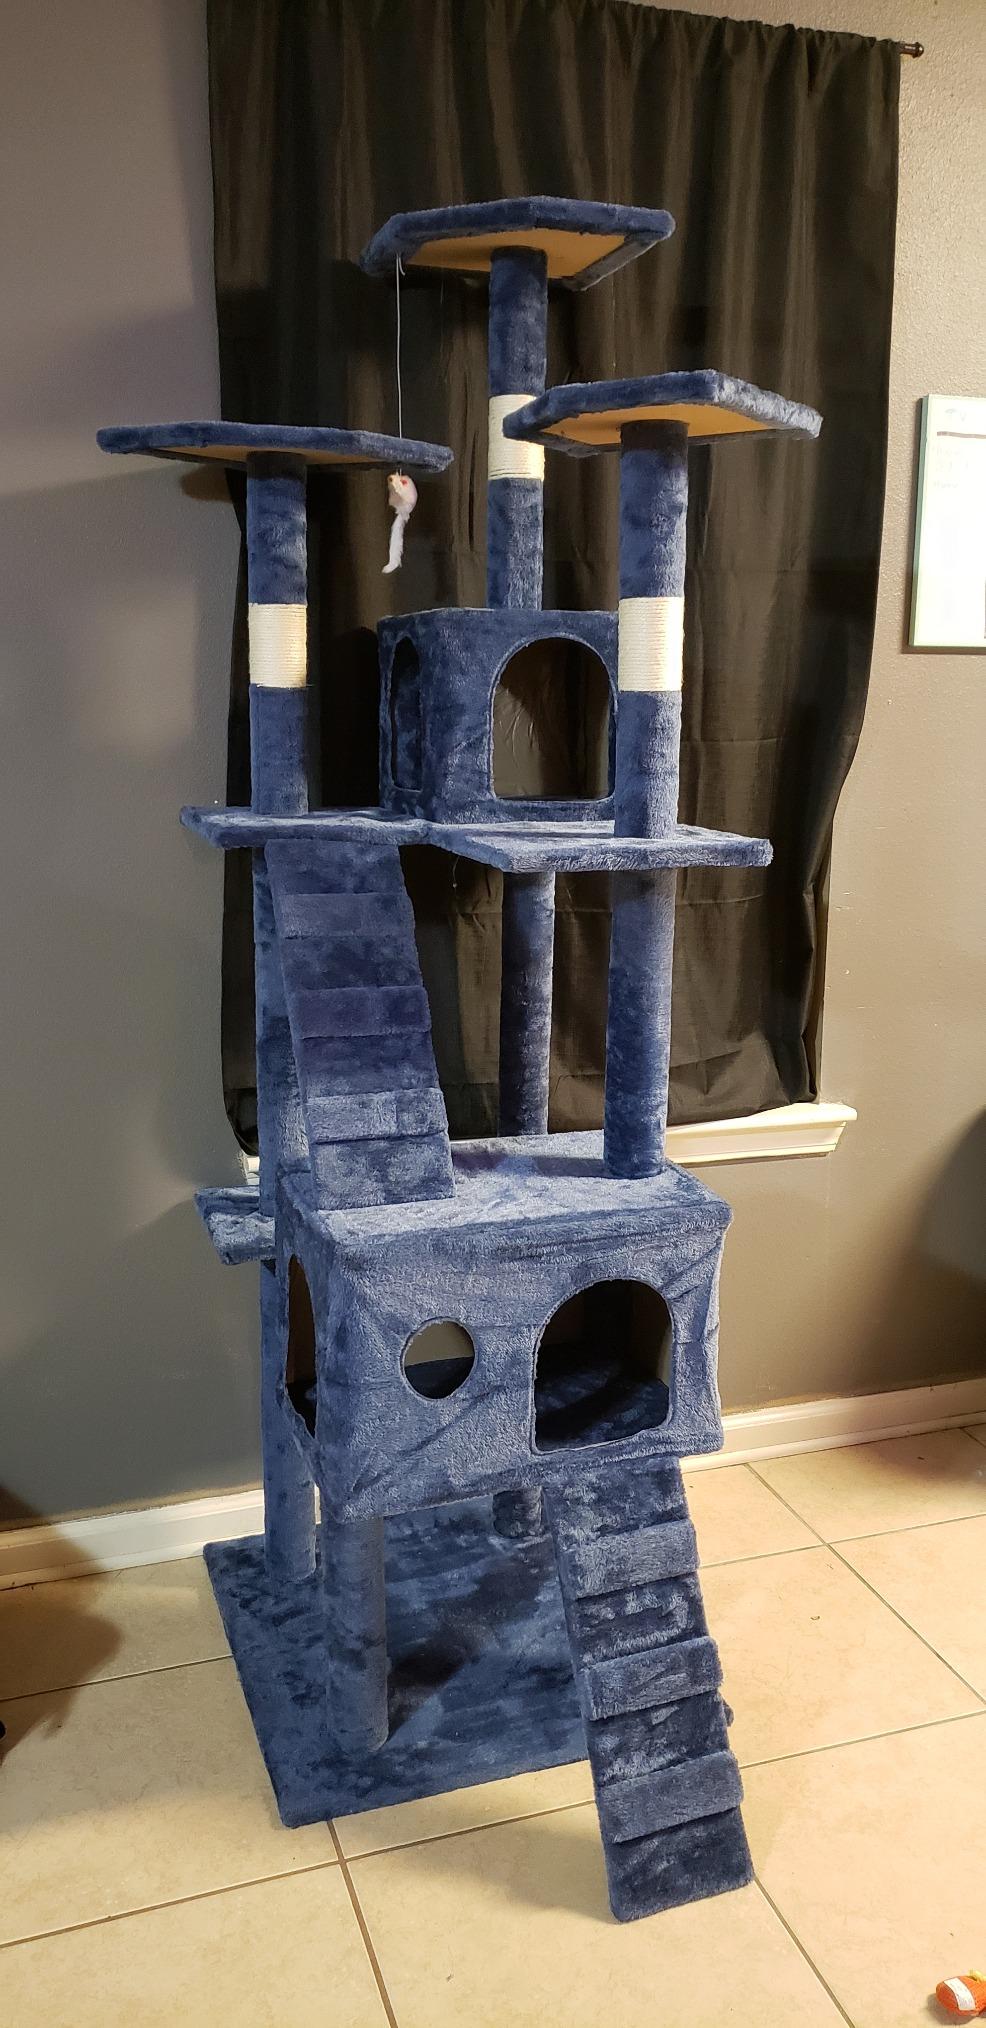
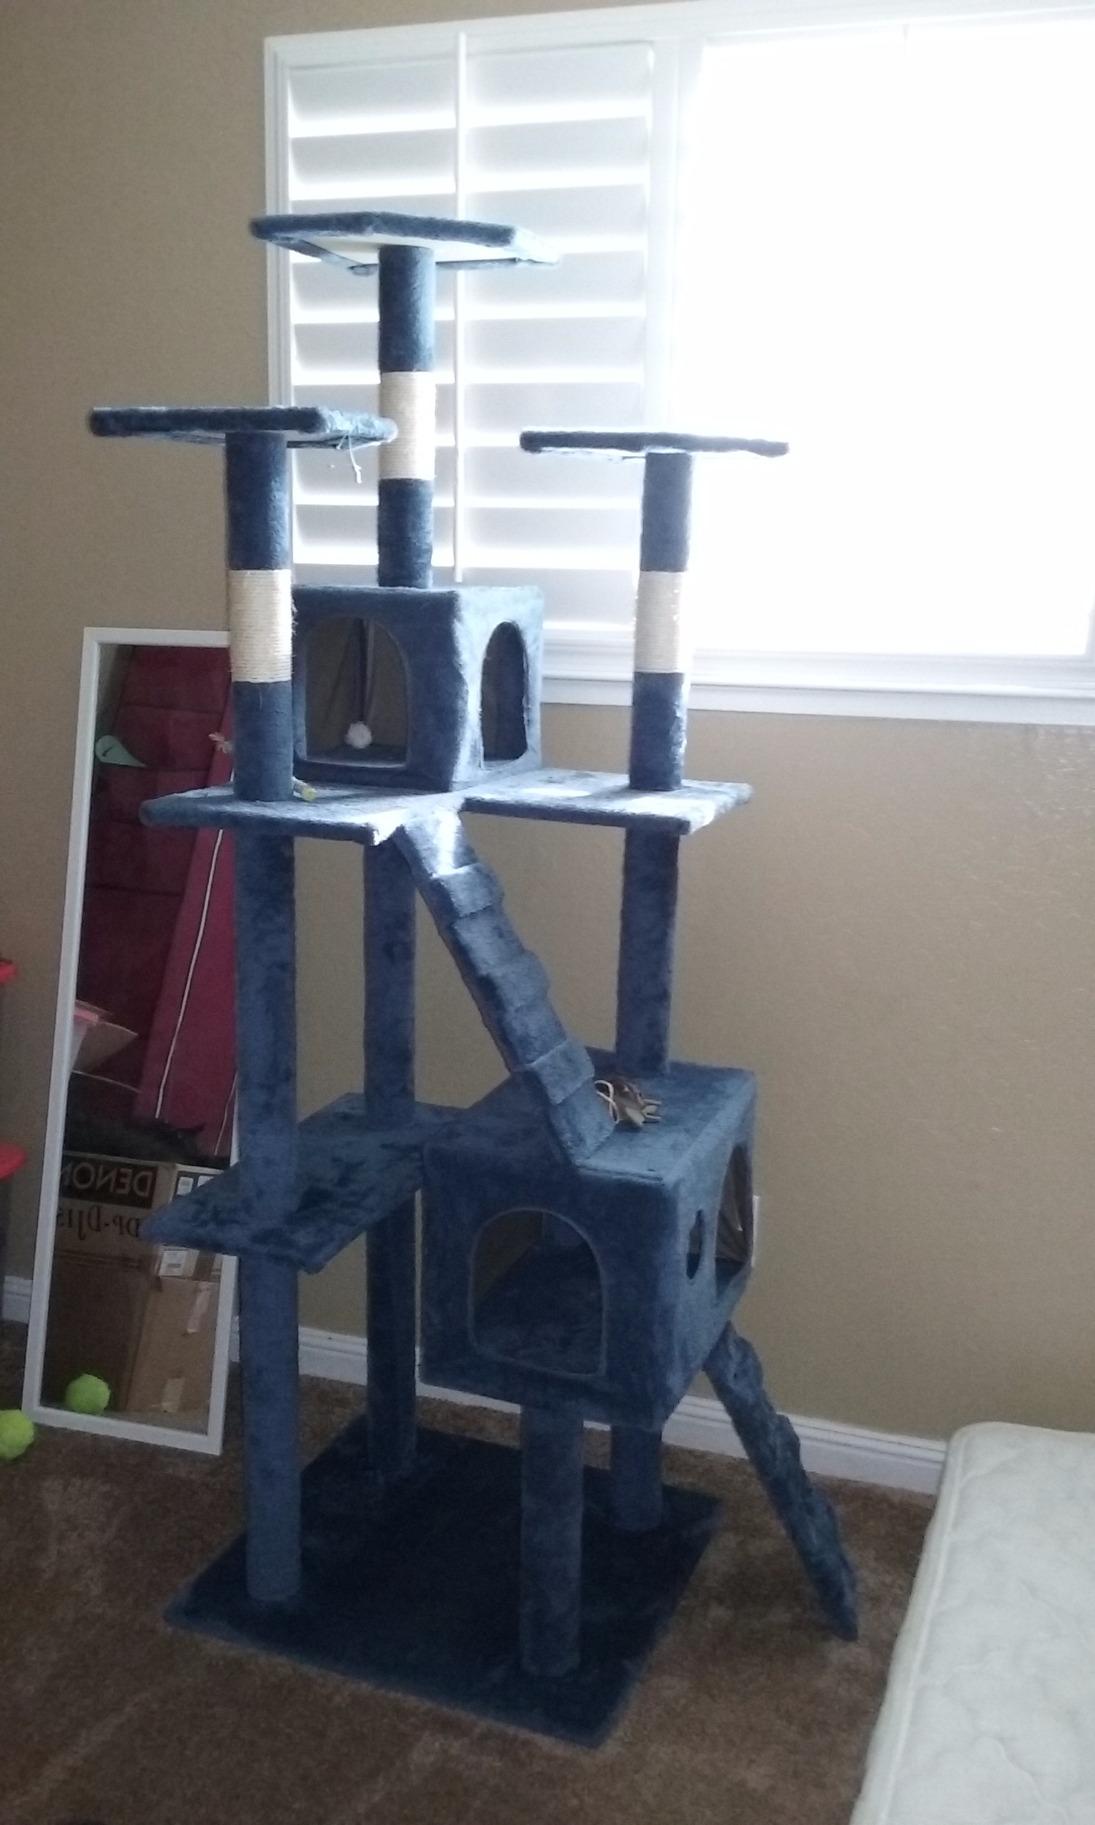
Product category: items_cat tree
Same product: yes